Saint Sebastian (Reni, Rome)

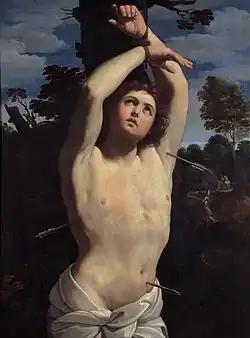
"Saint Sebastian" ( 1615) by Guido Reni

Saint Sebastian is a 1615 oil on canvas painting by Guido Reni, now in the Capitoline Museums in Rome. It is one of three similar treatments of Saint Sebastian produced by the artist - the others are now in the Palazzo Rosso in Genoa ( 1615) and another in the Rhode Island School of Design Museum in Providence ( 1615 or 1630s).